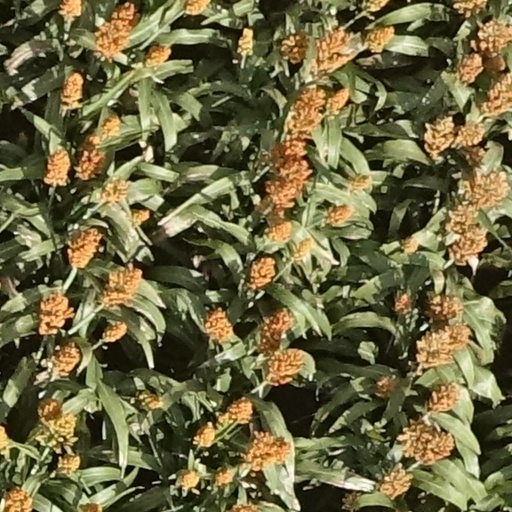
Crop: sorghum